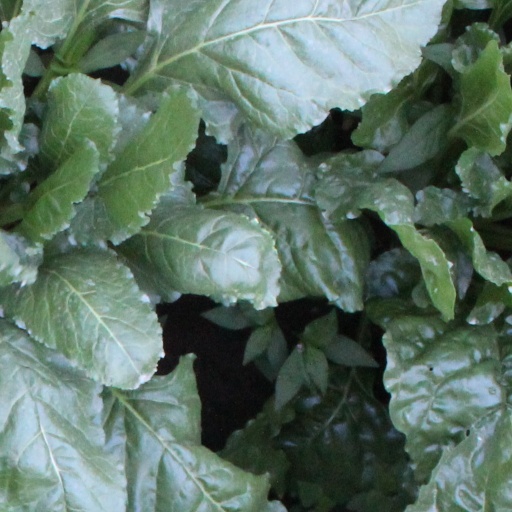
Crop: sugar beet